Magni (motorcycle)

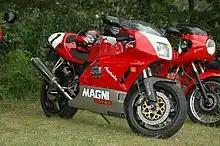
Magni-Guzzi Australia

In 1991, Magni's Australian importer, Ted Stolarski, commissioned a racing machine to compete in the Battle of the Twins Series (BoTT). The machine used the new Moto Guzzi four valve fuel injected Daytona engine. The machine had a new design of frame, and for the first time on a Magni, monoshock rear suspension was used. Following rider Owen Coles' success on the track, a road version, the "Magni-Guzzi Australia", was shown at the 1991 Milan EICMA show, however due to supply problems with the Guzzi engine, production did not start until 1993. Apart from the electrics, exhaust and accessories required to make the bike road-legal, it was the same as the racer. Around 75 bikes of this model were produced.